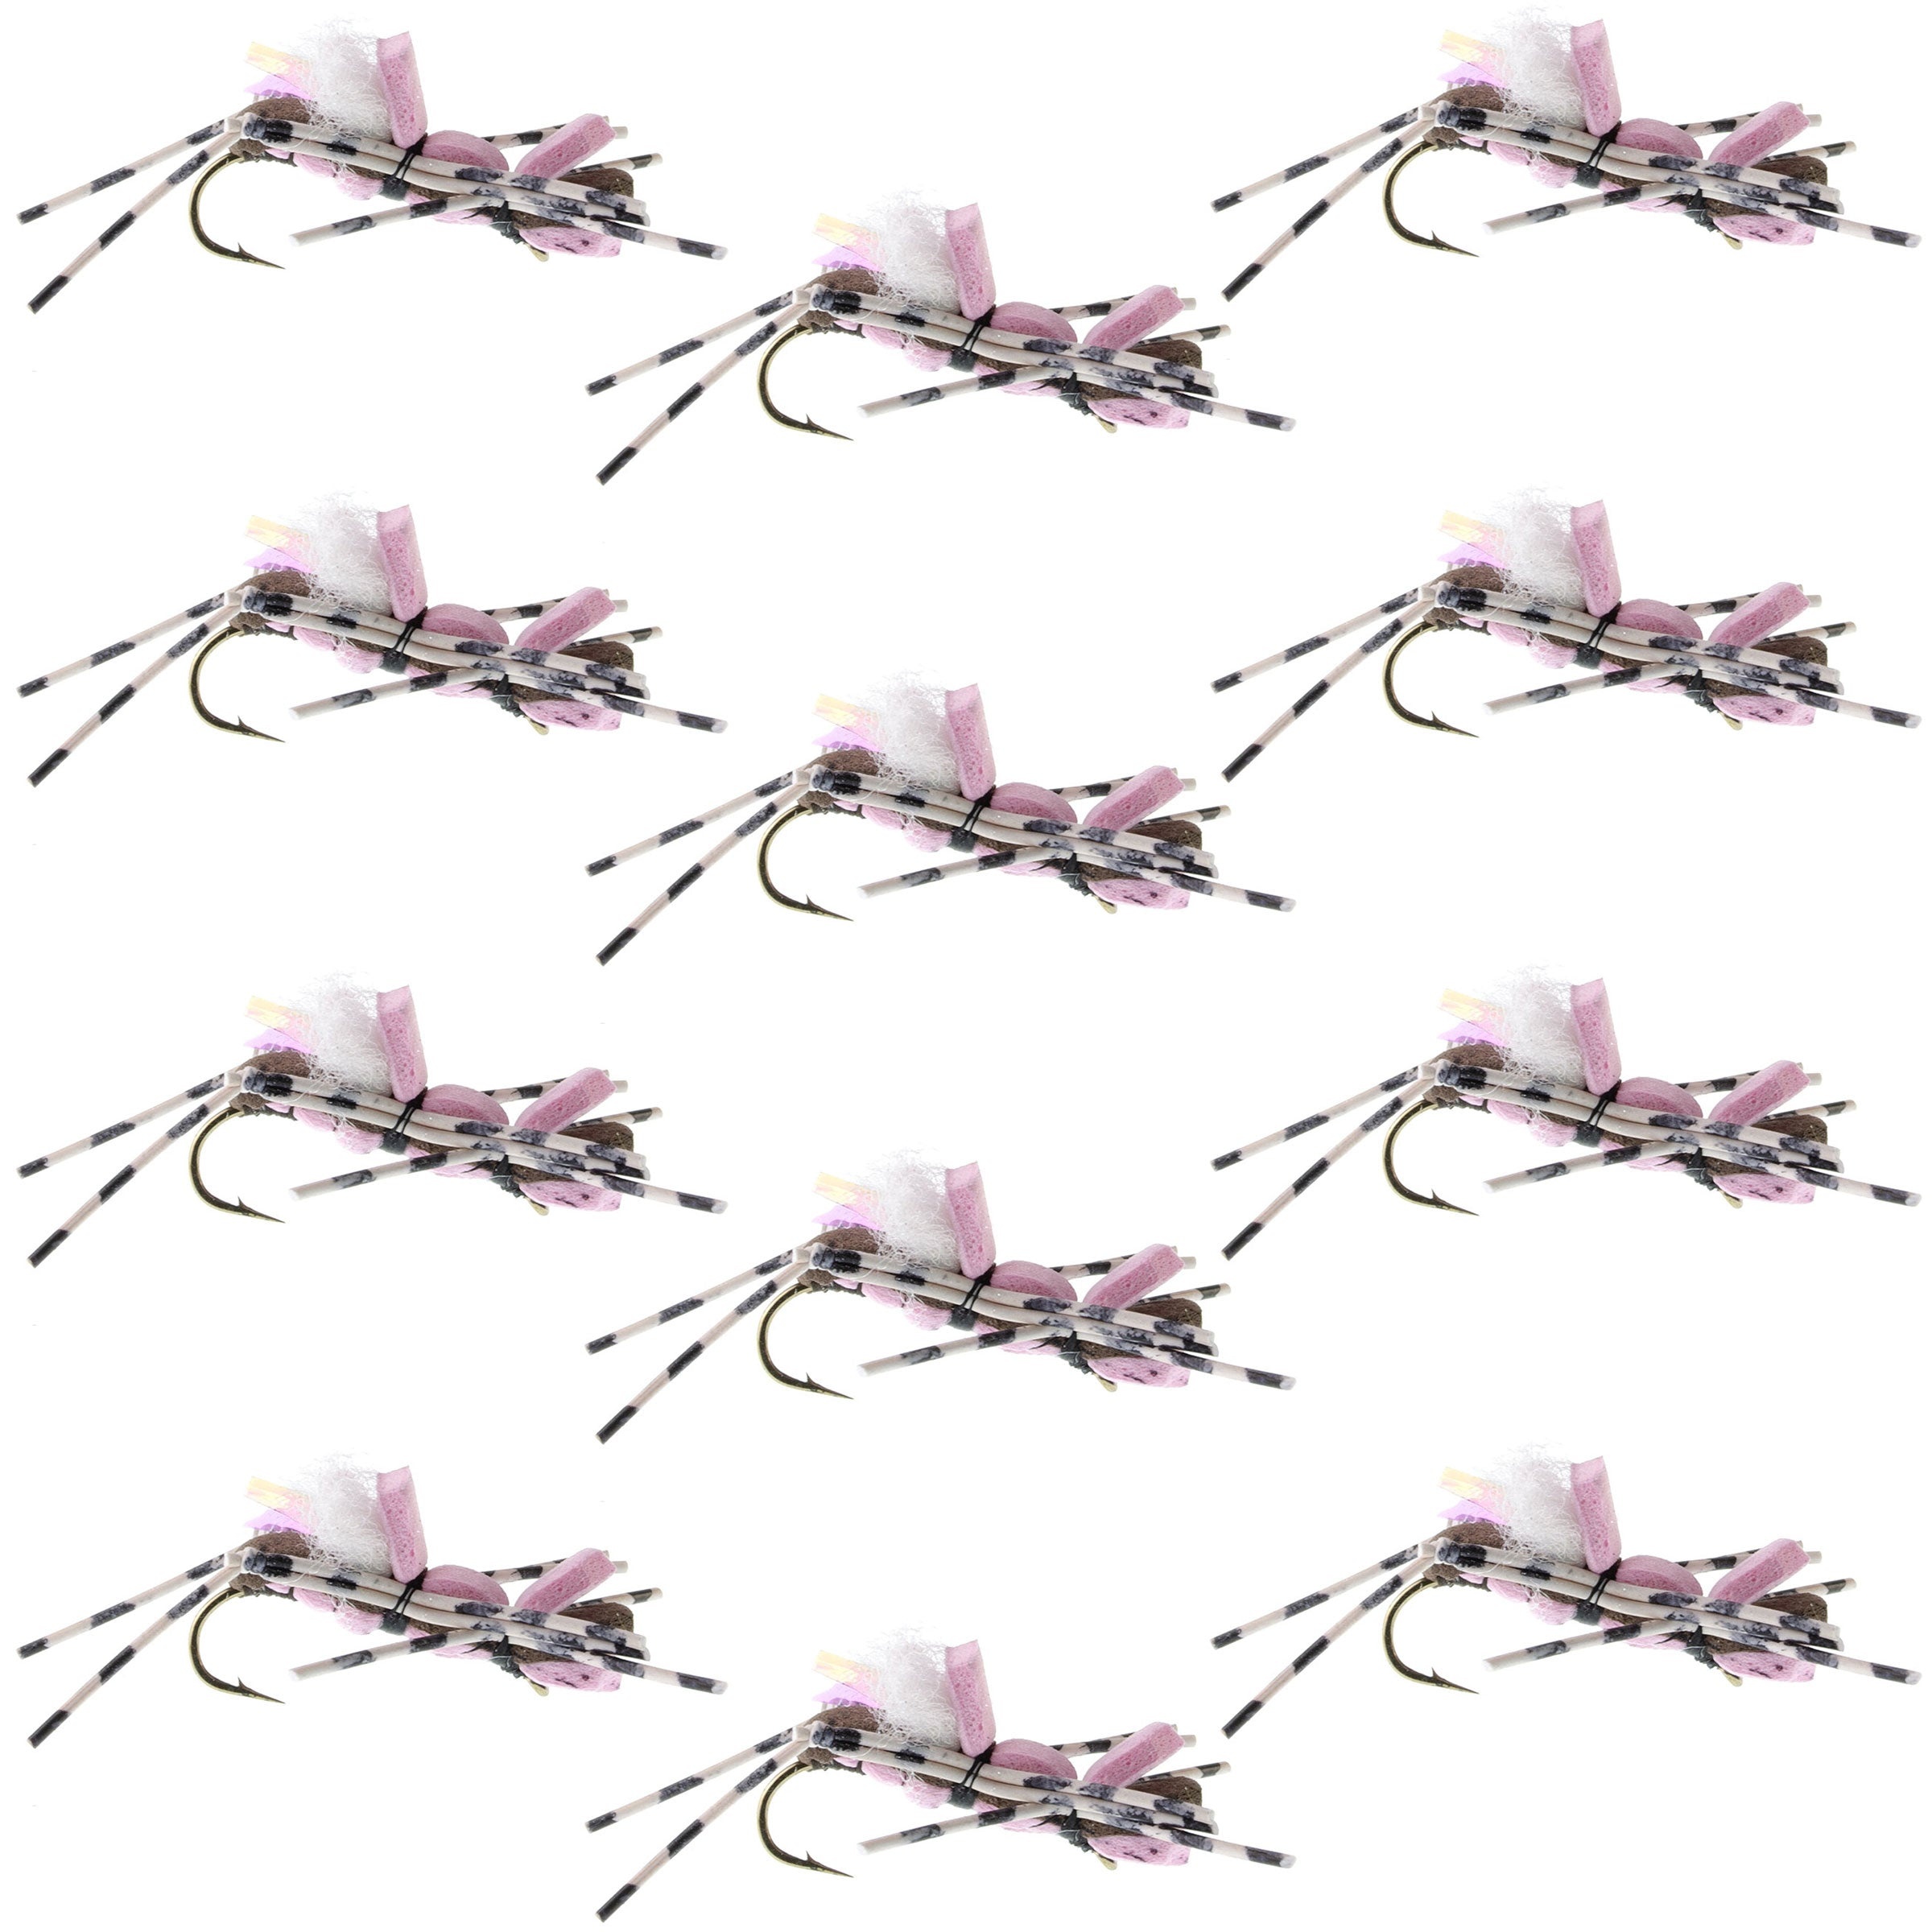
Fat Albert Pink Foam Body Grasshopper Fly - 1 Dozen Flies Hook Size 10
The Fat Albert in pink is a high-riding foam-bodied dry fly that triggers explosive surface strikes from trout, bass, and panfish—especially in summer. Set of 12 hand-tied flies Hook size 10 Bright pink foam body for high visibility and flotation Excellent for hopper-dropper rigs or solo surface fishing Species: Great for trout, bass, panfish, and crappie This unsinkable fly excels when bank-popping or targeting fish near cover—ideal for warm-weather fishing when terrestrials are active.
Brand: MidCurrent Flies
Category: Sporting Goods > Outdoor Recreation > Fishing > Fishing Tackle > Fishing Baits & Lures > Artificial Fishing Flies